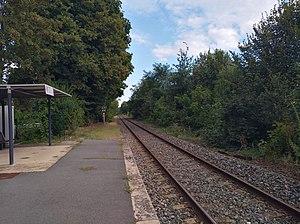
Quai de la gare de Châtillon (Rhône, France) en direction de Lyon.
La gare de Châtillon-d'Azergues est une gare ferroviaire française située sur la commune de Châtillon dans le département du Rhône et la région Auvergne-Rhône-Alpes.